Arvondor Apartments

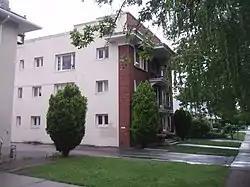
The building in 2009

Arvondor Apartments is a historic three-story apartment building in Ogden, Utah. It was built in 1925 for investor William T. Pickett, and designed in the Prairie School architectural style. It has been listed on the National Register of Historic Places since December 31, 1987.